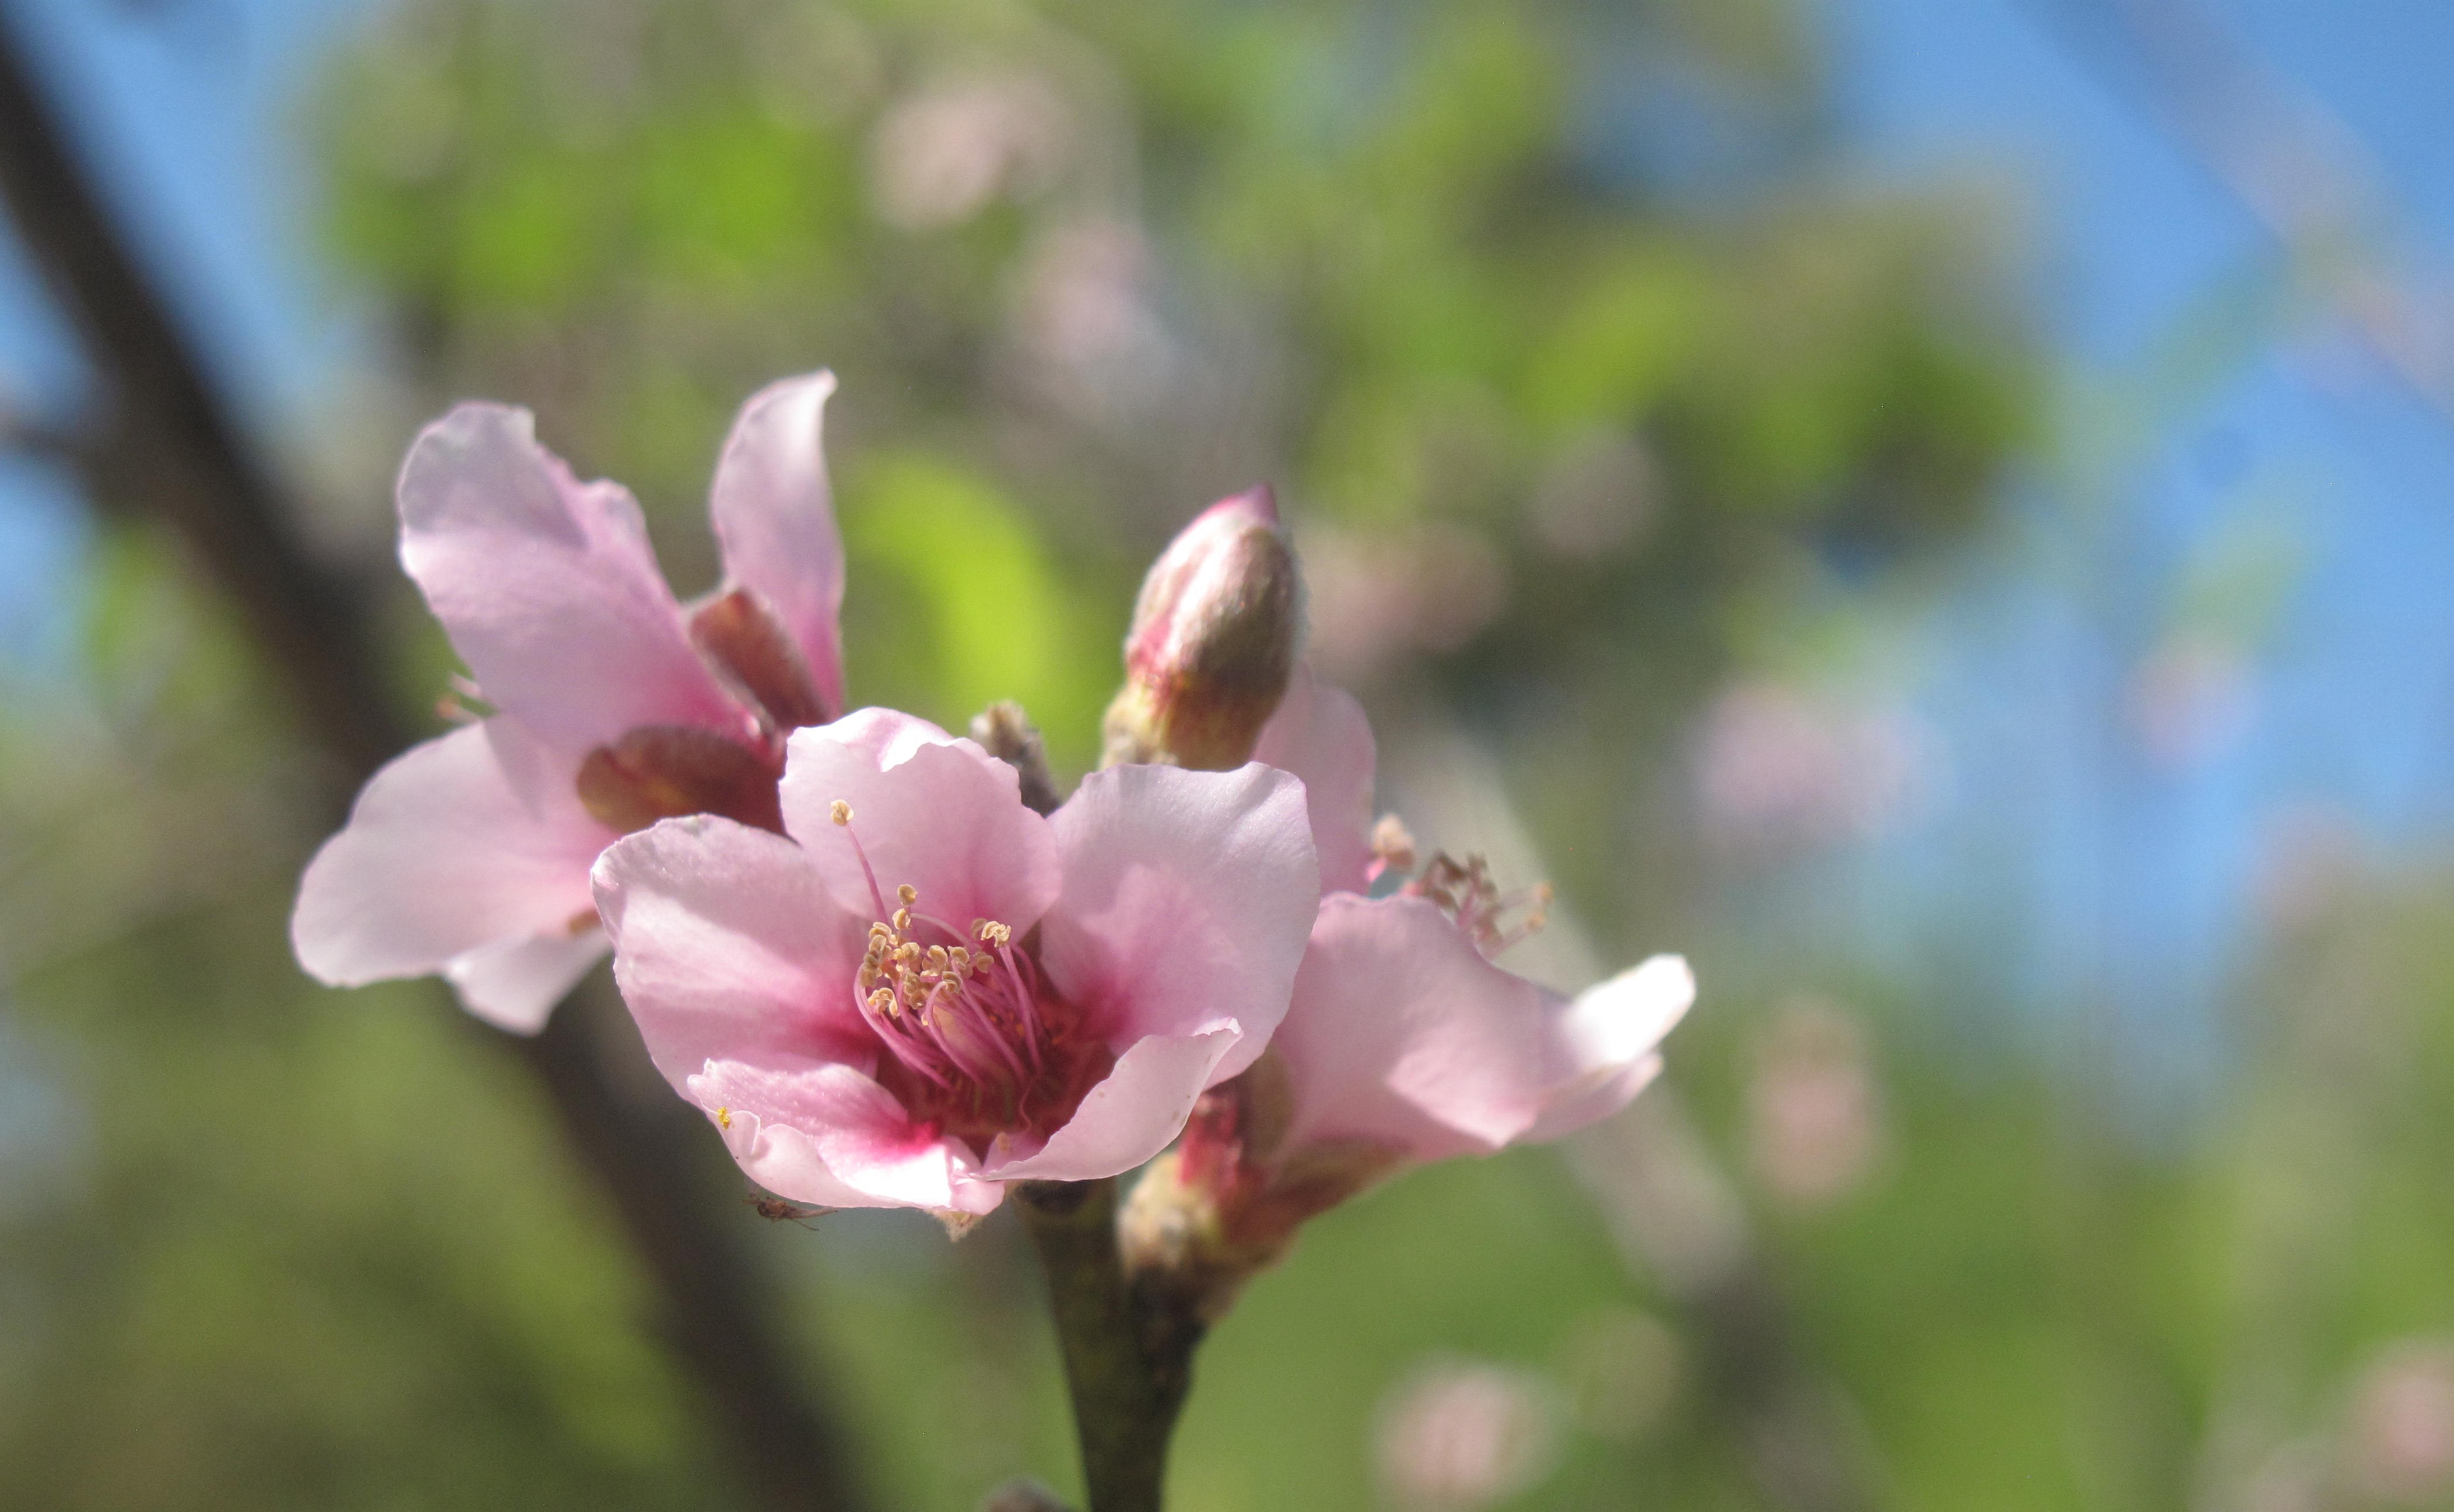
flower, peach, closeup, petal, flowering plant, butomus, plant, spring, blossom, pink, cherry blossom, wildflower, bud, alismatales, perennial plant